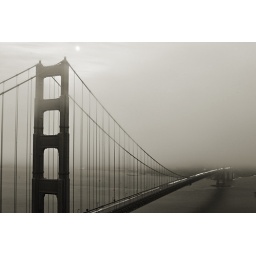
The Golden Gate at sunset, I liked the black and white better - I typically favor SF in BW anyways.